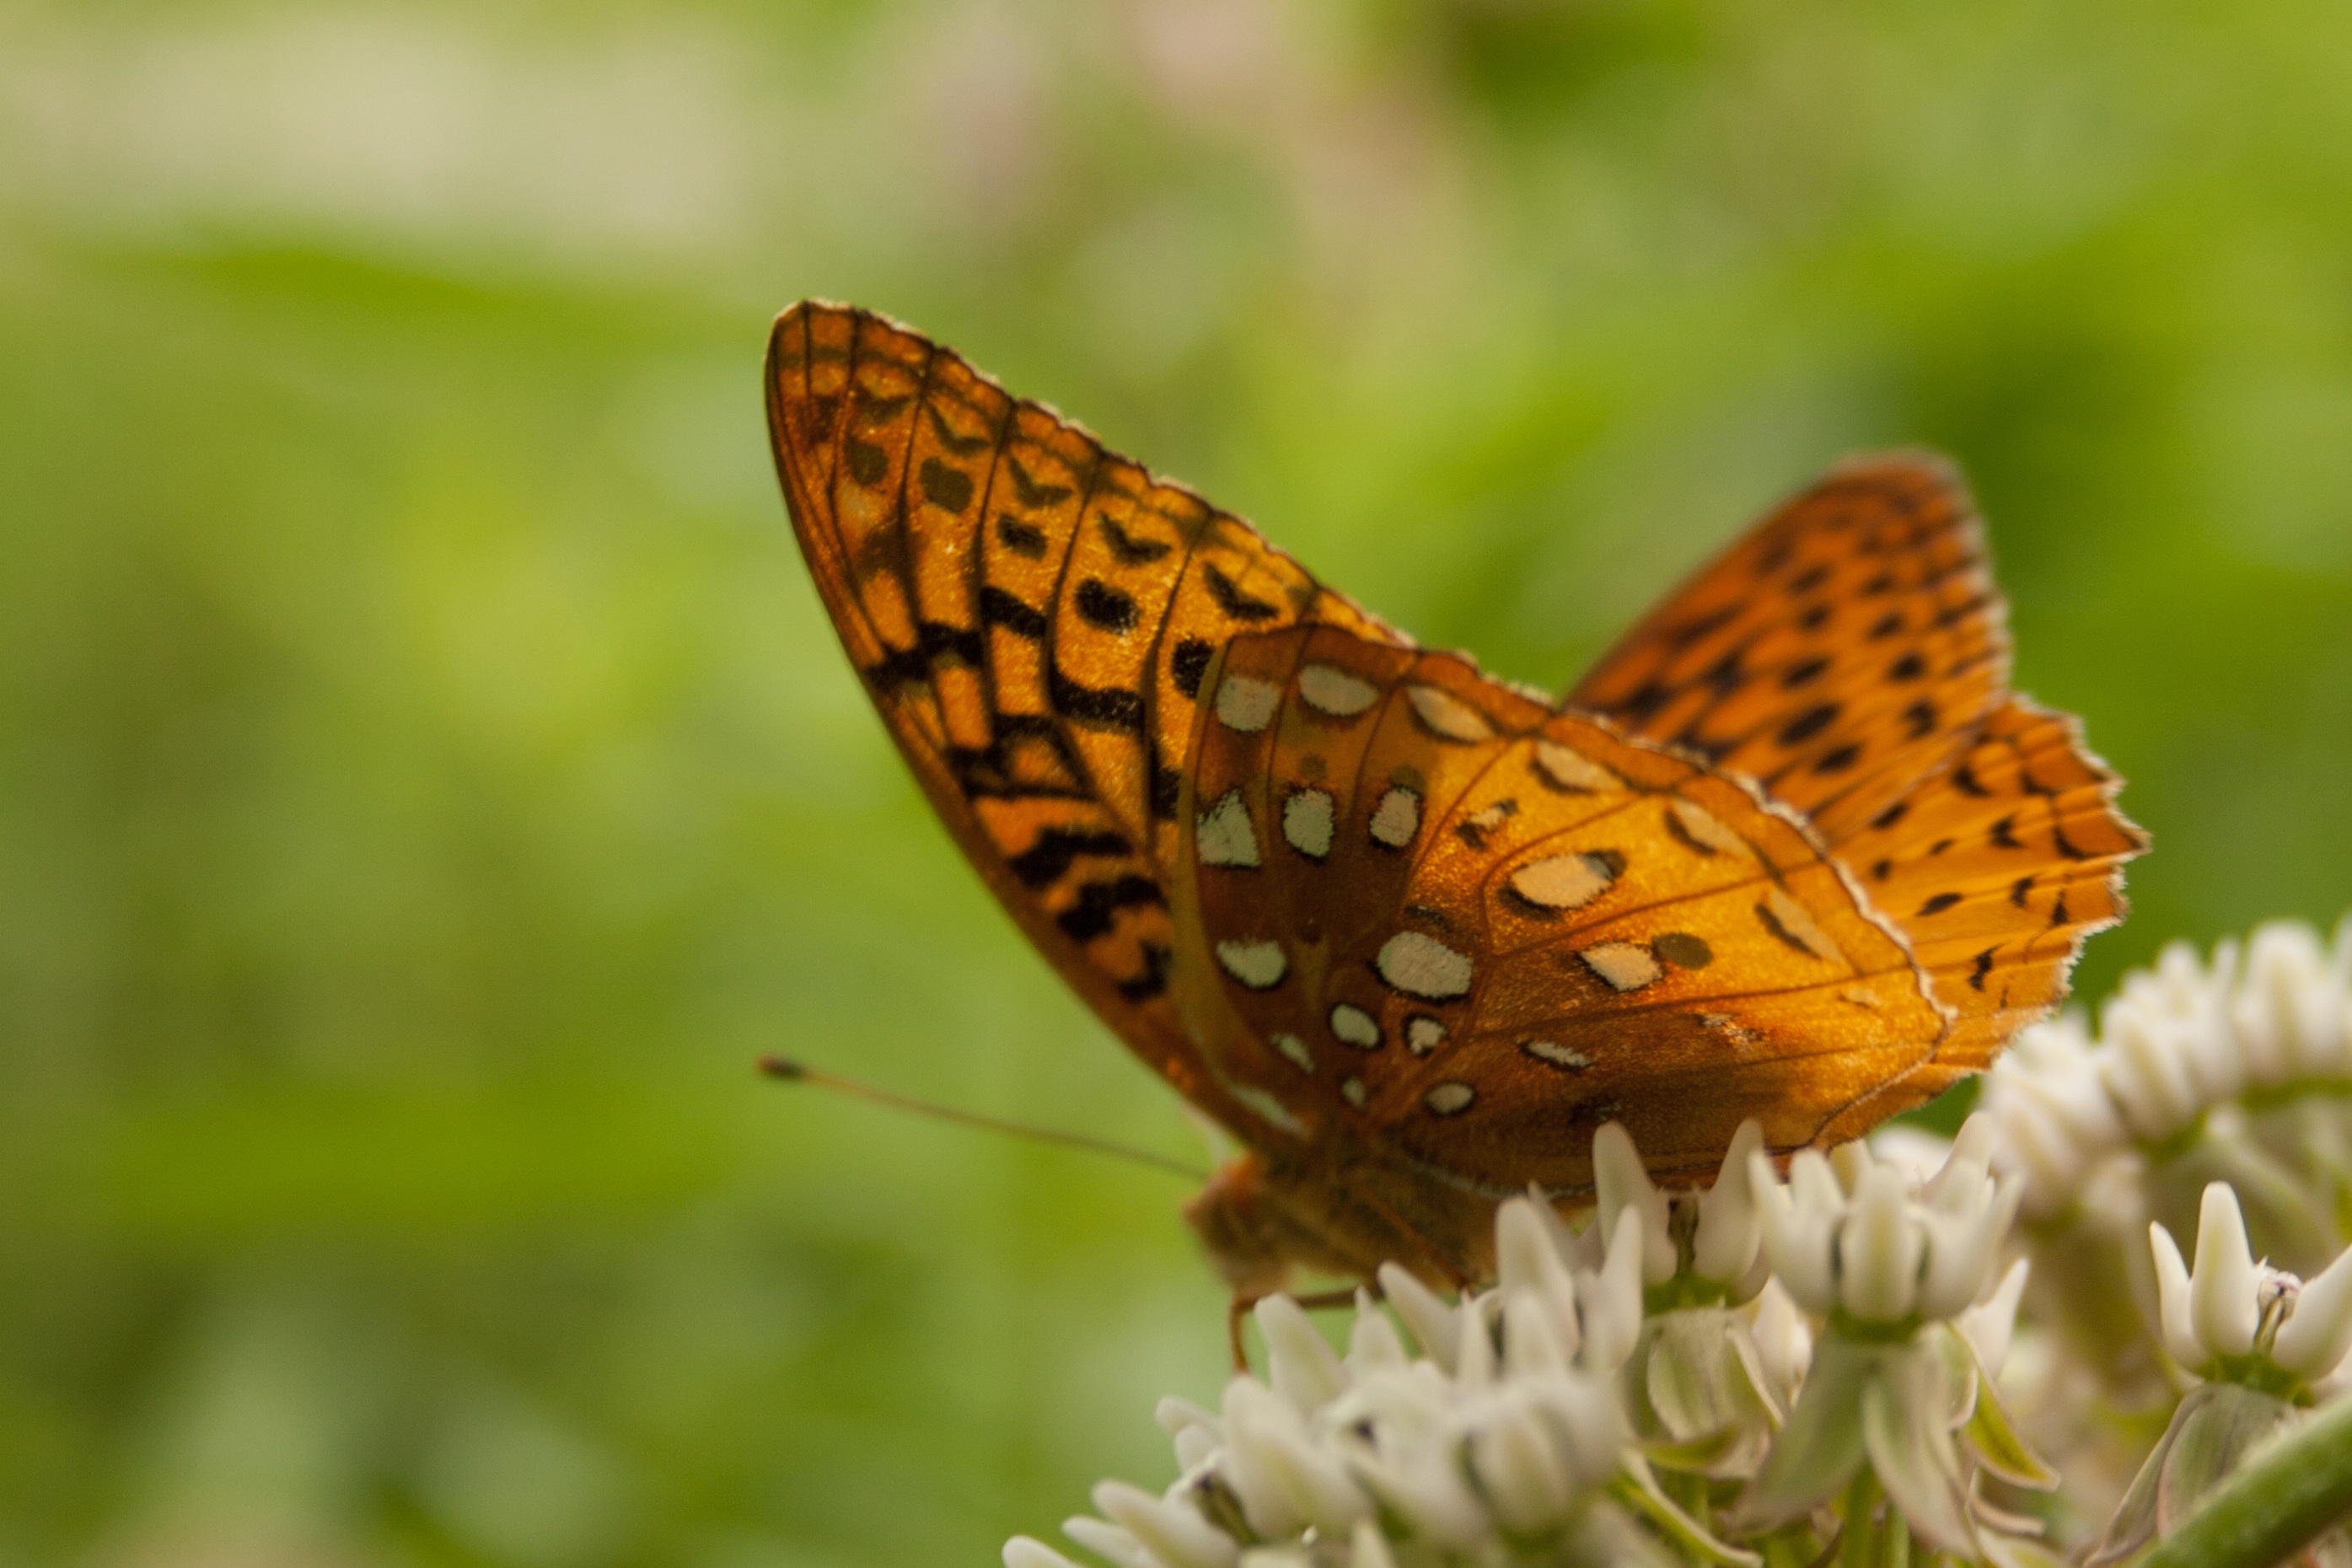
nature, outdoor, wing, light, growth, white, photography, prairie, warm, sunlight, leaf, flower, time, summer, wildlife, pattern, green, golden, insect, macro, natural, fresh, botany, butterfly, colorful, yellow, flora, fauna, invertebrate, close up, monarch butterfly, gold, wings, symmetry, transformation, beauty, beautiful, delicate, vibrant, soul, shapes, nectar, resurrection, macro photography, arthropod, pollinator, lightness, moths and butterflies, lycaenid